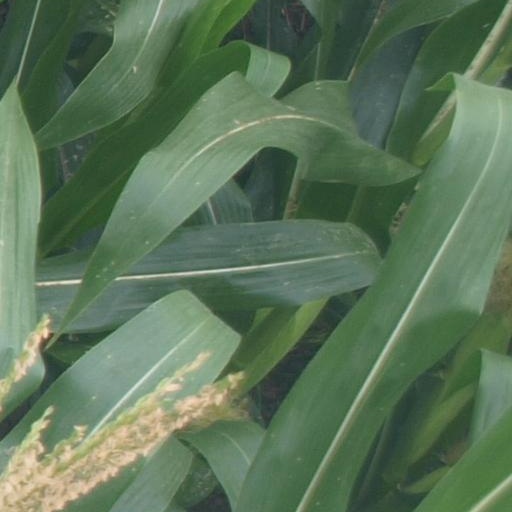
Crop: maize; corn